Helium

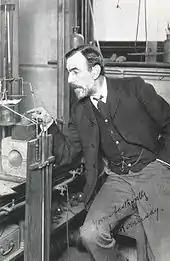
Sir William Ramsay, the discoverer of terrestrial helium

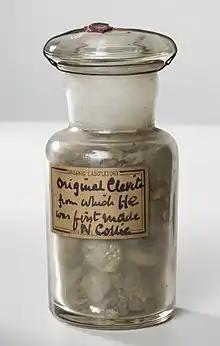
The cleveite sample from which Ramsay first purified helium

On March 26, 1895, Scottish chemist Sir William Ramsay isolated helium on Earth by treating the mineral cleveite (a variety of uraninite with at least 10% rare-earth elements) with mineral acids. Ramsay was looking for argon but, after separating nitrogen and oxygen from the gas, liberated by sulfuric acid, he noticed a bright yellow line that matched the D line observed in the spectrum of the Sun. These samples were identified as helium by Lockyer and British physicist William Crookes. It was independently isolated from cleveite in the same year by chemists Per Teodor Cleve and Abraham Langlet in Uppsala, Sweden, who collected enough of the gas to accurately determine its atomic weight. Helium was also isolated by American geochemist William Francis Hillebrand prior to Ramsay's discovery, when he noticed unusual spectral lines while testing a sample of the mineral uraninite. Hillebrand, however, attributed the lines to nitrogen. His letter of congratulations to Ramsay offers an interesting case of discovery, and near-discovery, in science.